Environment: real
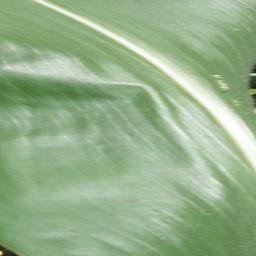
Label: healthy